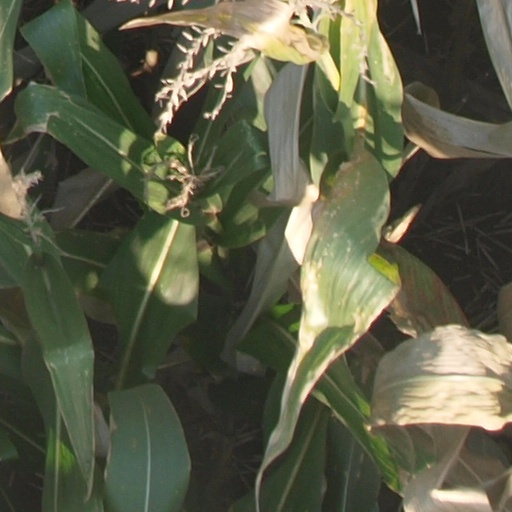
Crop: maize; corn